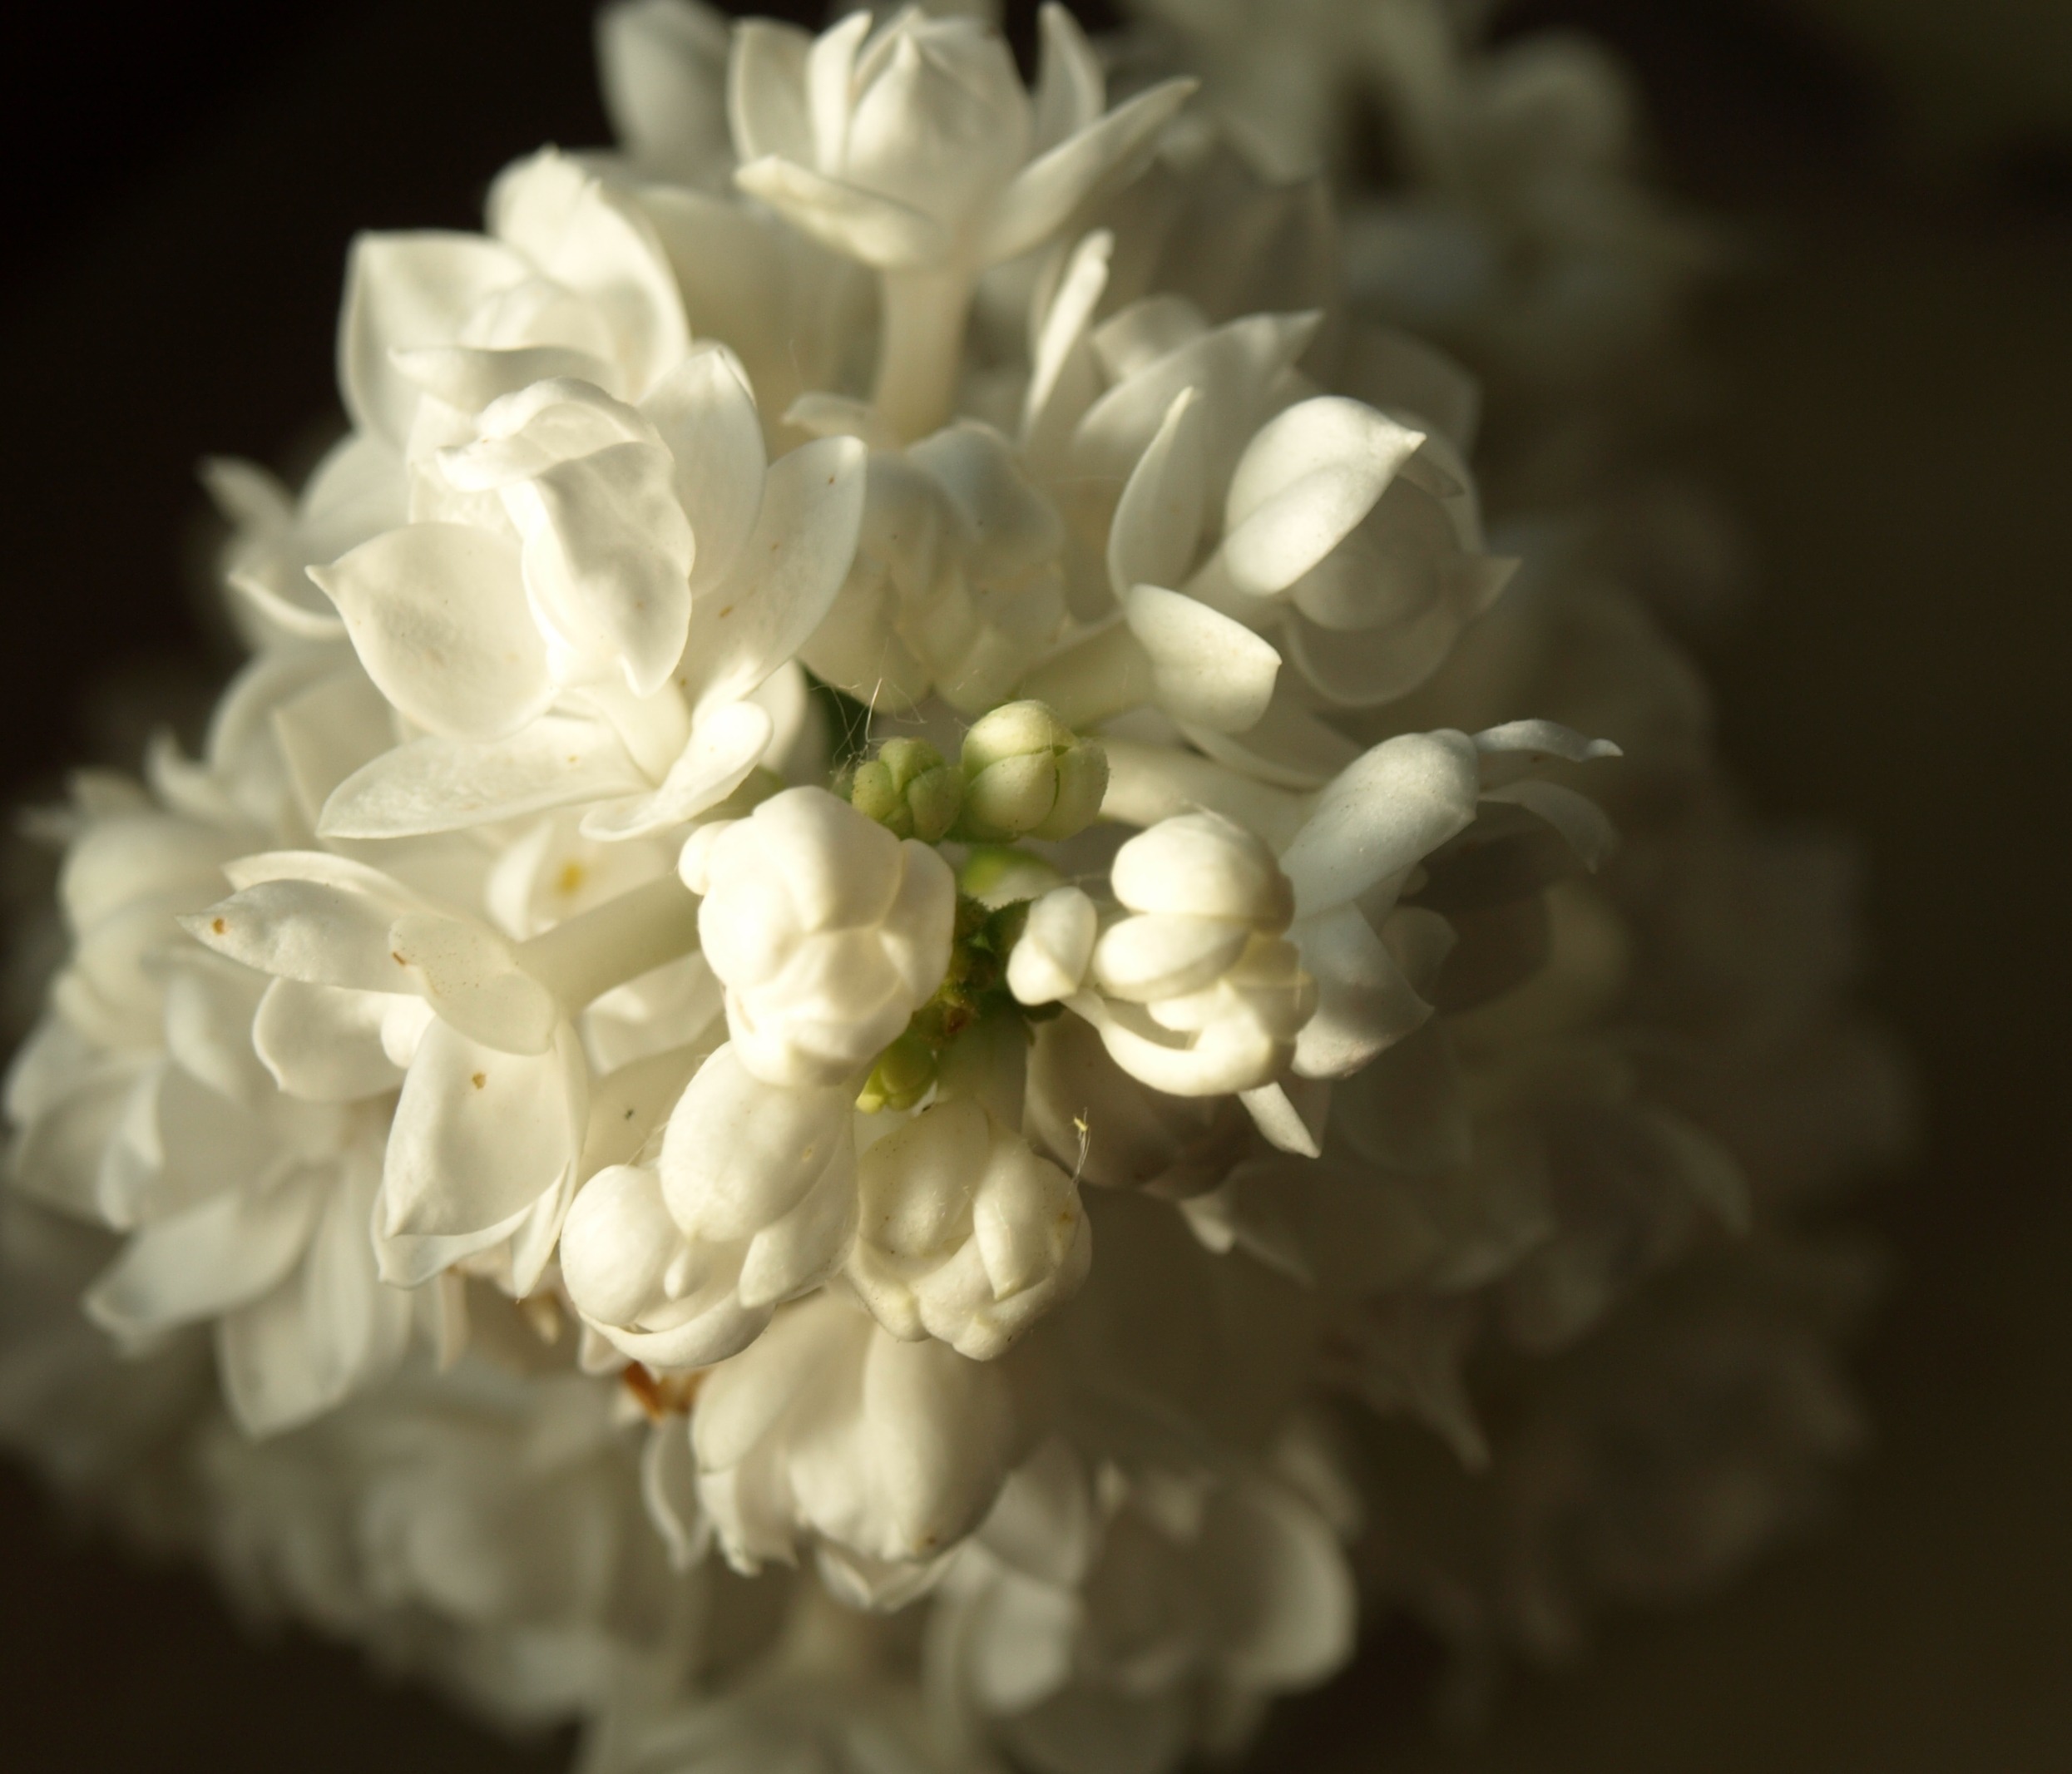
blossom, plant, white, photography, flower, petal, bloom, botany, flora, close up, lilac, bud, macro photography, flowering plant, daisy family, land plant, chrysanths